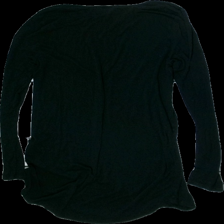
View: back
Type: Top
Category: Ladies
Brand: Gina Tricot
Colors: Black
Material: 100% viscose
Cut: Regular
Size: L
Season: All
Stains: Minor
Smell: Minor
Price range: <50
Recommended usage: Export